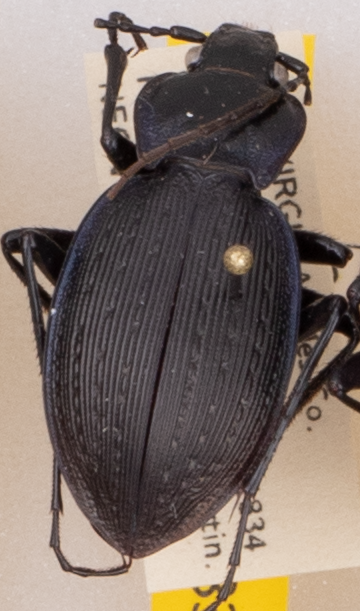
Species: Carabus goryi
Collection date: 2021-06-01
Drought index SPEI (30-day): -1.85
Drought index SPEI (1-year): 0.678
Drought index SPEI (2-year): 1.45